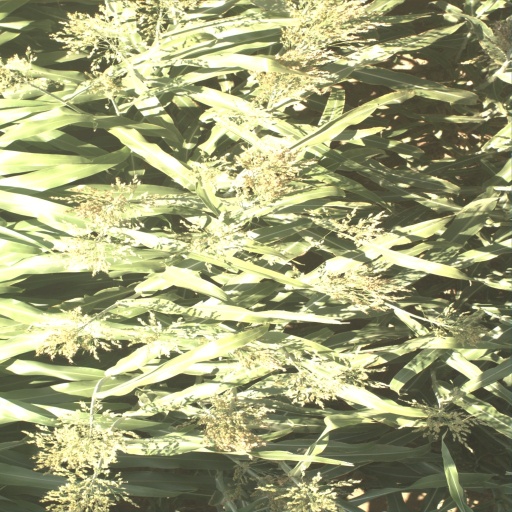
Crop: sorghum